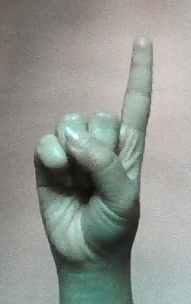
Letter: bb